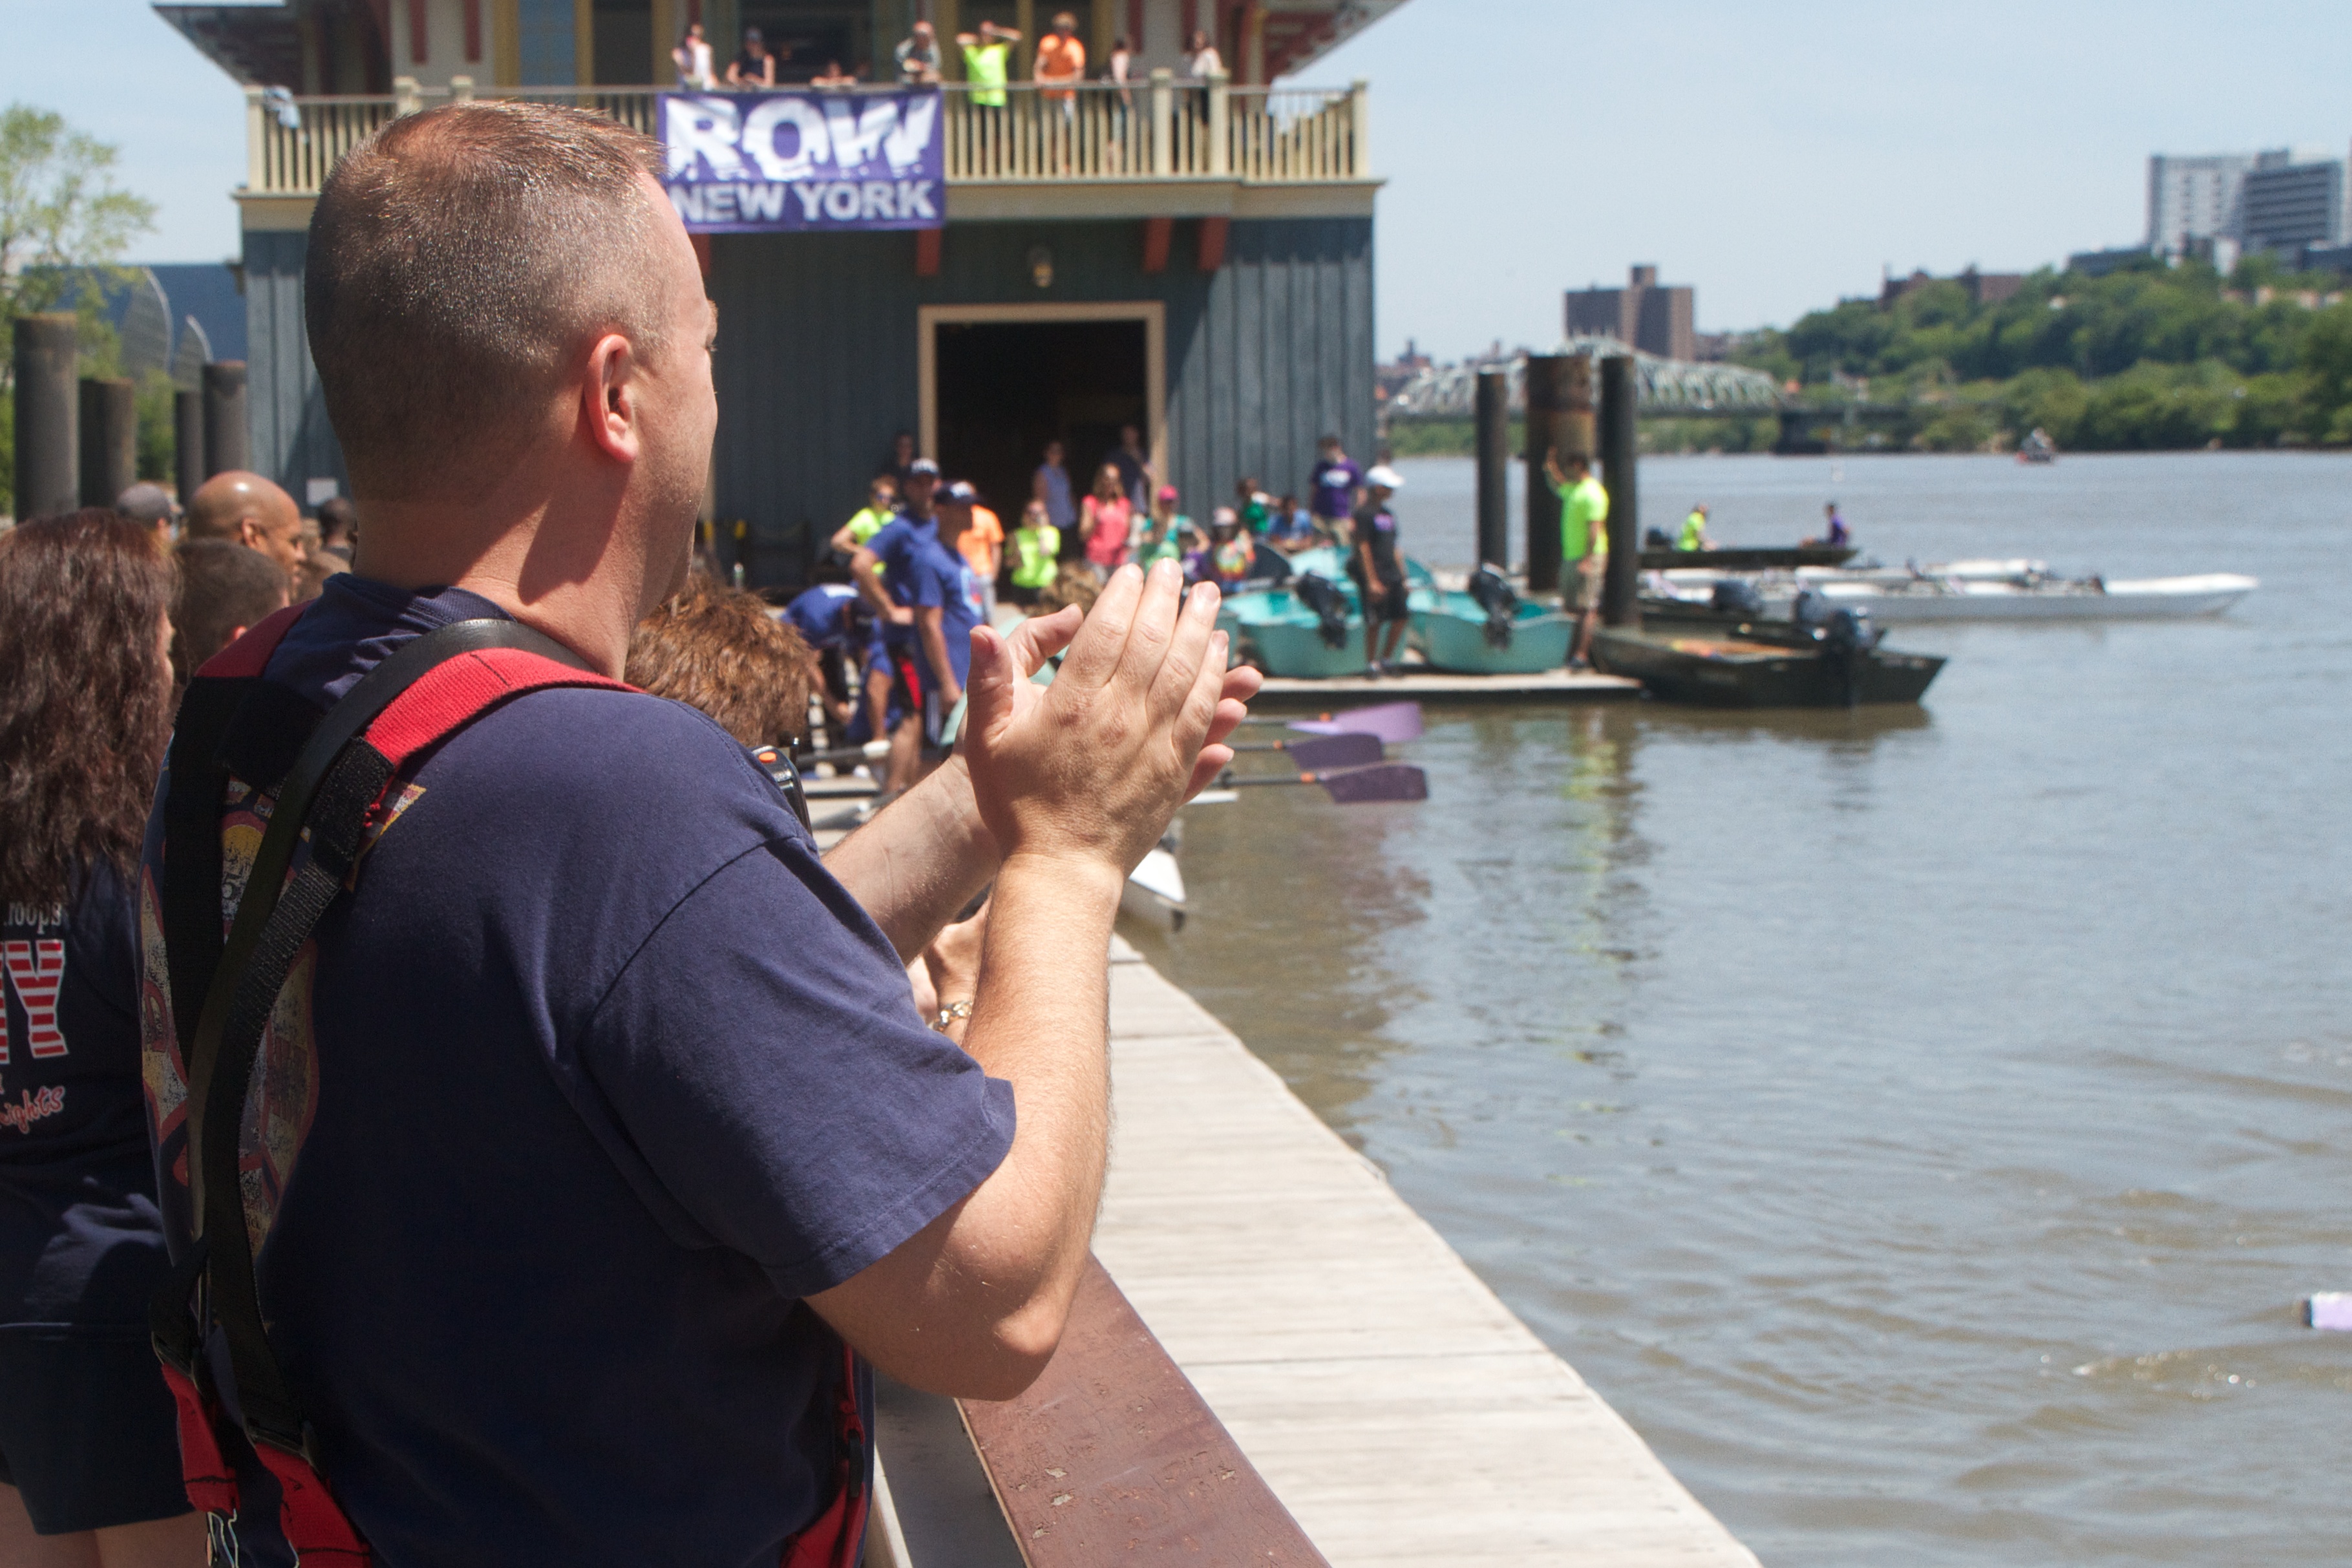
boat, vehicle, race, boating, rowing, rownewyork, endurance sports